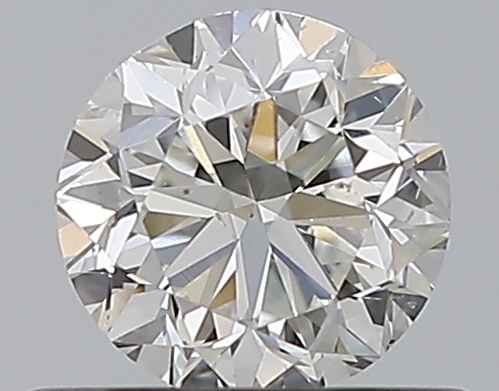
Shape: round
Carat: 0.5
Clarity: SI1
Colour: G
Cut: GD
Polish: VG
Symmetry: GD
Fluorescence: N
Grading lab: GIA
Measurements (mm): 4.8 x 4.86 x 3.21